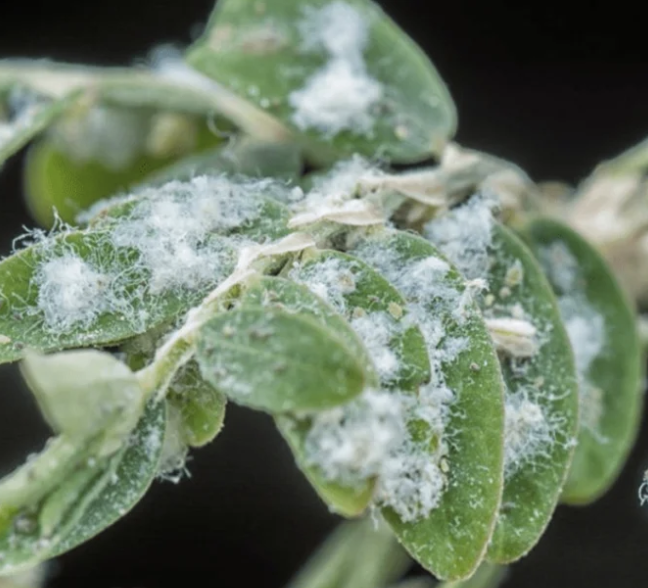
Label: mealybug_infestation